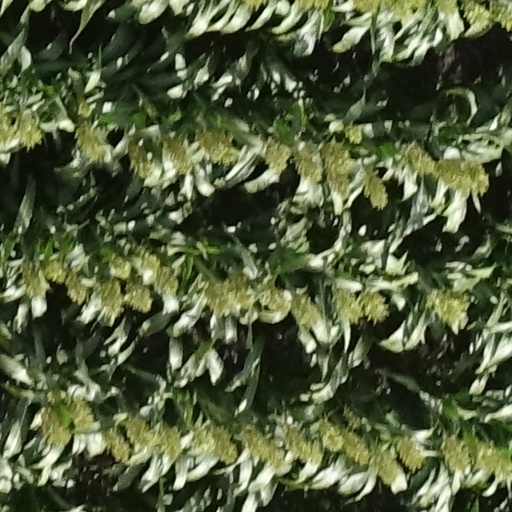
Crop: sorghum